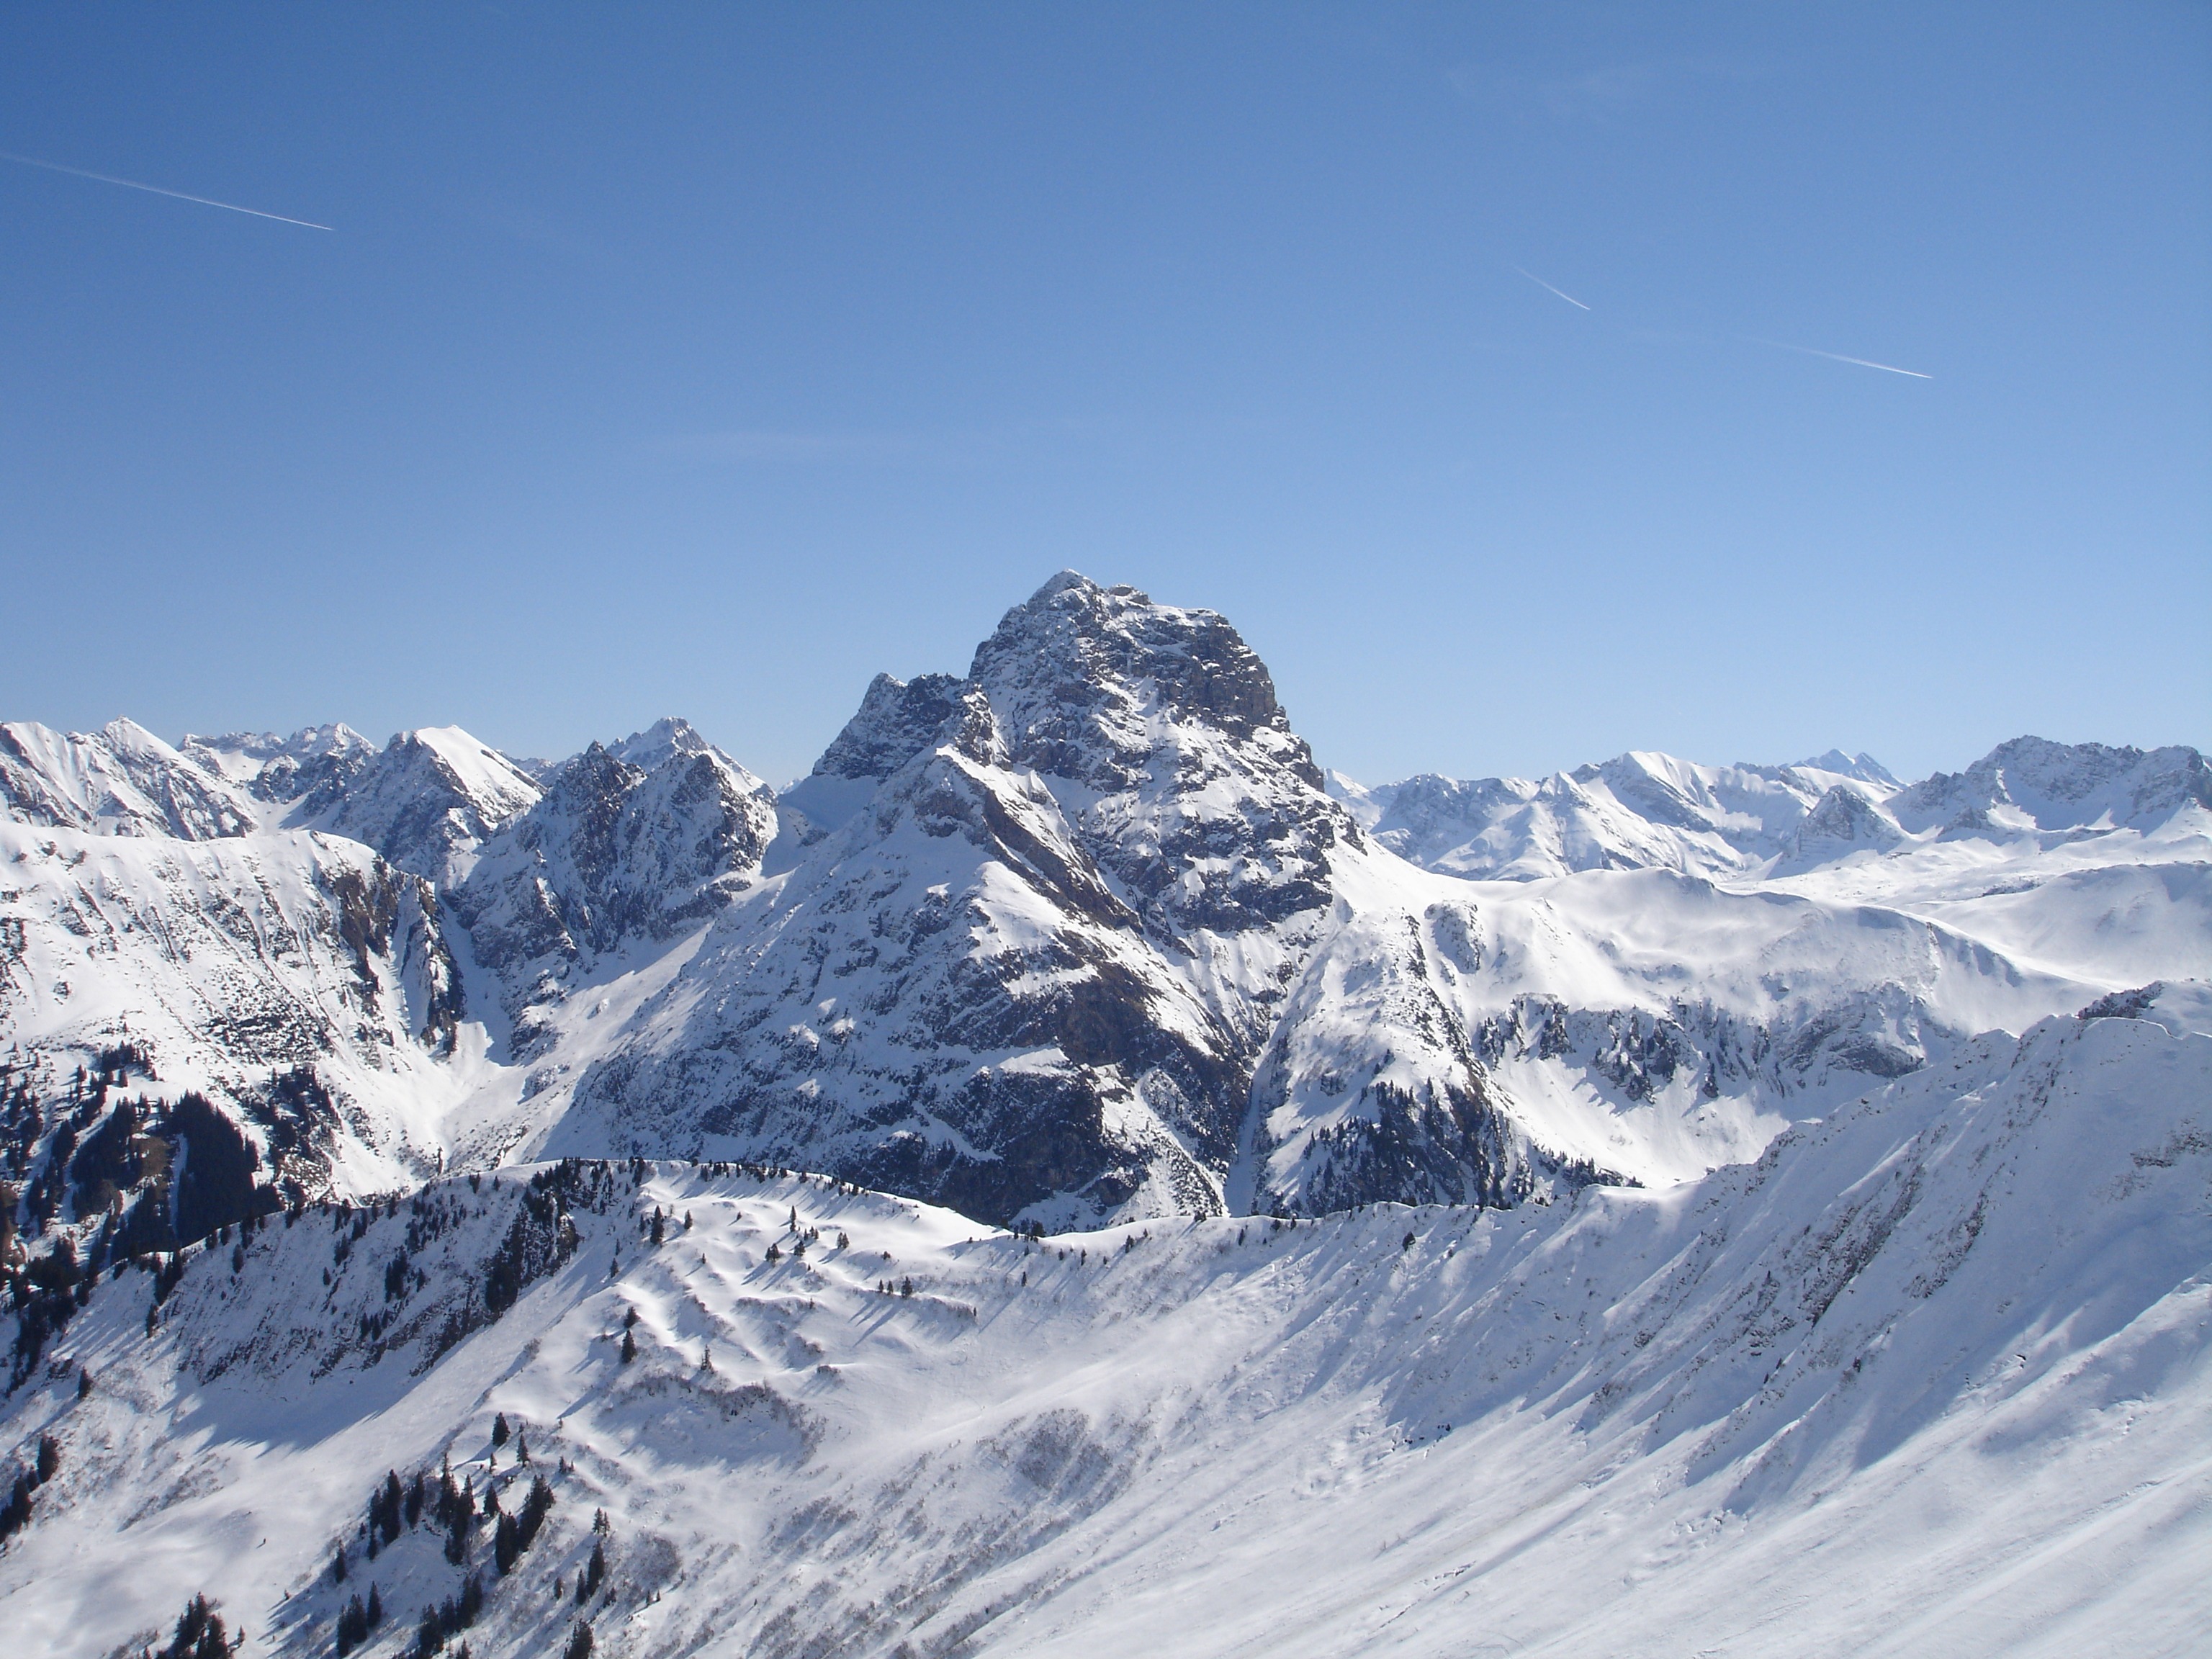
mountain, snow, winter, mountain range, weather, alpine, skiing, ridge, summit, winter sport, massif, resort, mountains, alps, plateau, cirque, piste, oberstdorf, landform, backcountry skiiing, ski touring, lech valley, north side, ski mountaineering, ski equipment, aries stone, geographical feature, mountainous landforms, geological phenomenon, allgau, stillachtal, guentlespitze